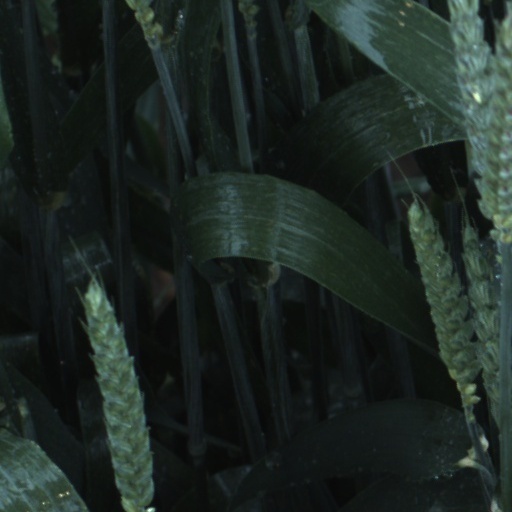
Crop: wheat